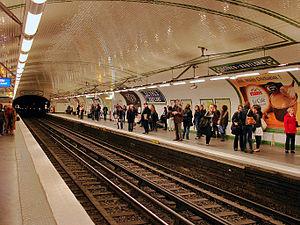
Station Sèvres - Babylone de la ligne 12 du métro de Paris, France.
La ligne 12 du métro de Paris est une des seize lignes du réseau métropolitain de Paris. Elle traverse toute la ville selon une direction globale nord/sud-ouest et relie la station Front Populaire, située à la limite des communes de Saint-Denis et d'Aubervilliers au nord de Paris, à la station Mairie d'Issy, située dans Issy-les-Moulineaux au sud-ouest.
Sèvres - Babylone est une station des lignes 10 et 12 du métro de Paris, située à la limite des 6ᵉ et 7ᵉ arrondissements de Paris.
La liste des stations du métro de Paris propose un aperçu des stations actuellement en service, fermées ou autres, du métro de Paris, en France. Le métro a ouvert en 1900 et comprend 302 stations et 383 points d'arrêt, depuis le 23 mars 2013. Les stations fermées ne sont pas comptées dans le total.